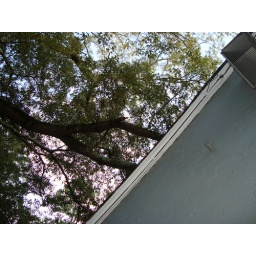
the tree above the house